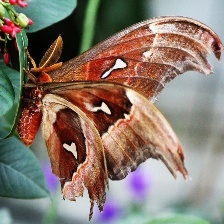
Species: ATLAS MOTH